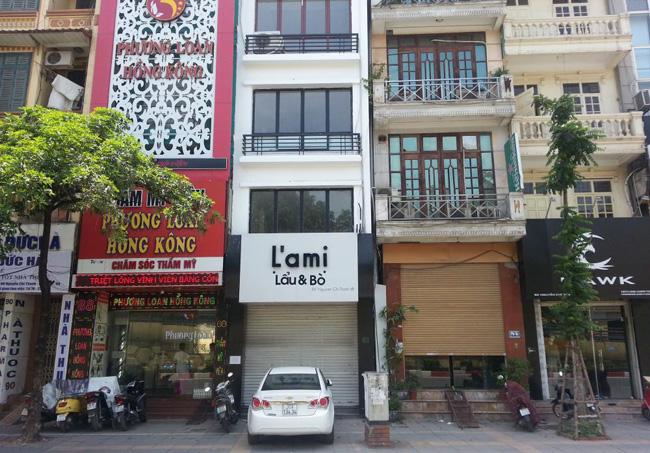
có một chiếc ô tô màu trắng đang đỗ ở trên vỉa hè